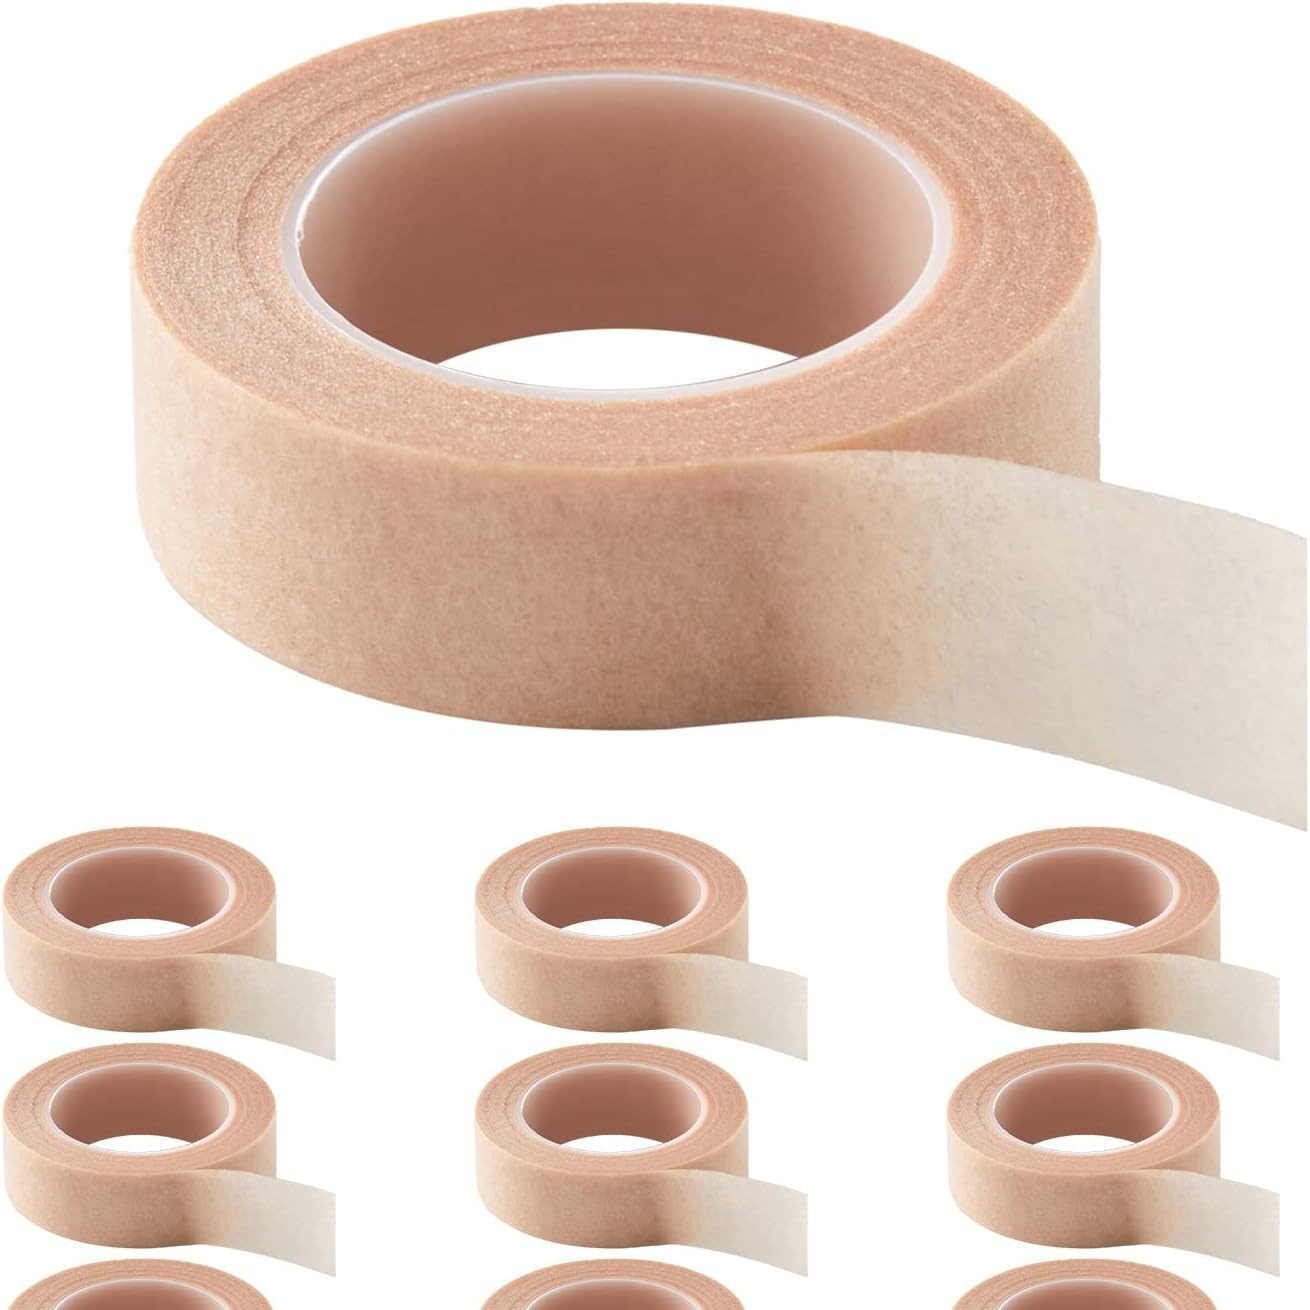
Natural Skin-Color Double Eyelid Stickers – Invisible Makeup Tape
Enhance your eyes effortlessly with these natural skin-color double eyelid stickers , designed for a flawless, invisible look. Made from breathable non-woven paper, they blend seamlessly with your skin for a comfortable, all-day wear. Ideal for makeup studios, personal use, or professional beauty applications. ✨ Key Features: Skin-color design for natural, invisible lift Non-woven, breathable material for comfort Suitable for daily use or professional makeup Easy application and removal without irritation Ideal for single or sensitive eyelids 🌸 Perfect For: Creating double eyelid effects, lifting eyelids naturally, and enhancing eye shape for makeup or photoshoots. These stickers are beginner-friendly and work well under makeup for a seamless finish. 💼 Why Choose These Stickers? Unlike traditional eyelid tapes, these non-woven stickers are gentle, breathable, and invisible , allowing your eyes to look naturally defined without discomfort. Perfect for makeup studios, beauty professionals, or personal daily use. Achieve fuller, lifted eyes in seconds with invisible, natural double eyelid stickers that are safe, comfortable, and perfect for enhancing your everyday makeup routine.
Brand: BizMart Nepal
Category: Health & Beauty > Personal Care > Cosmetics > Cosmetic Tools > Makeup Tools > Double Eyelid Glue & Tape